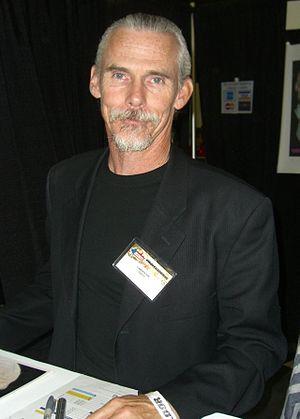
Camden Toy, né en 1957 à Pittsburgh, est un acteur américain.